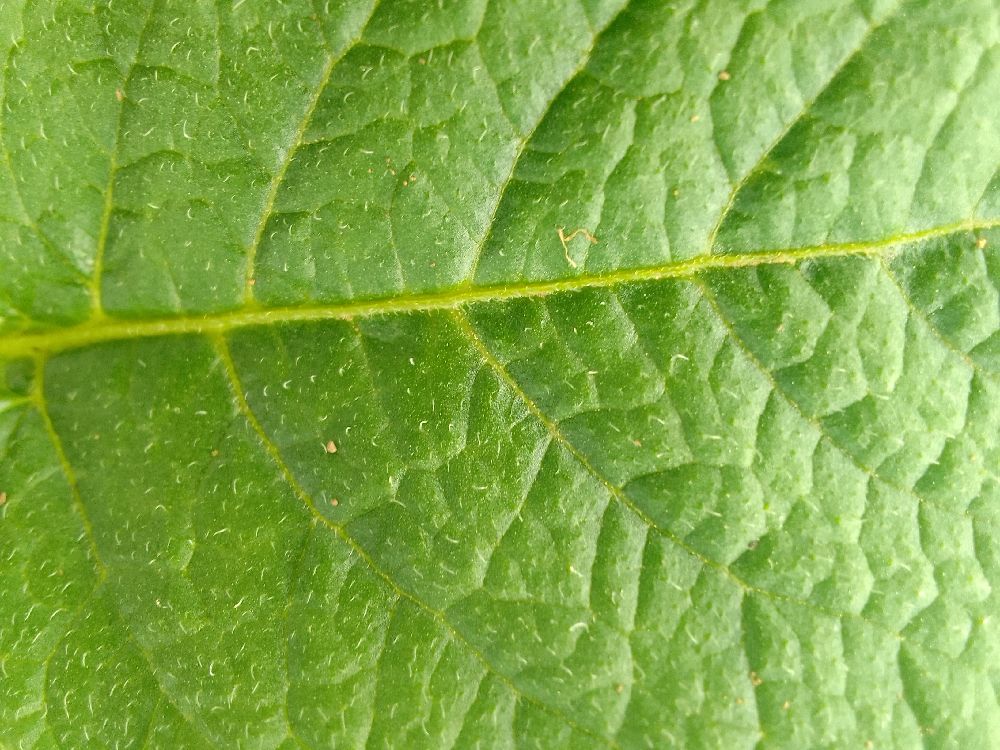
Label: Healthy